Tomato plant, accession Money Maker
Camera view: horizontal (90 deg, fisheye); turntable rotation: 60 degrees
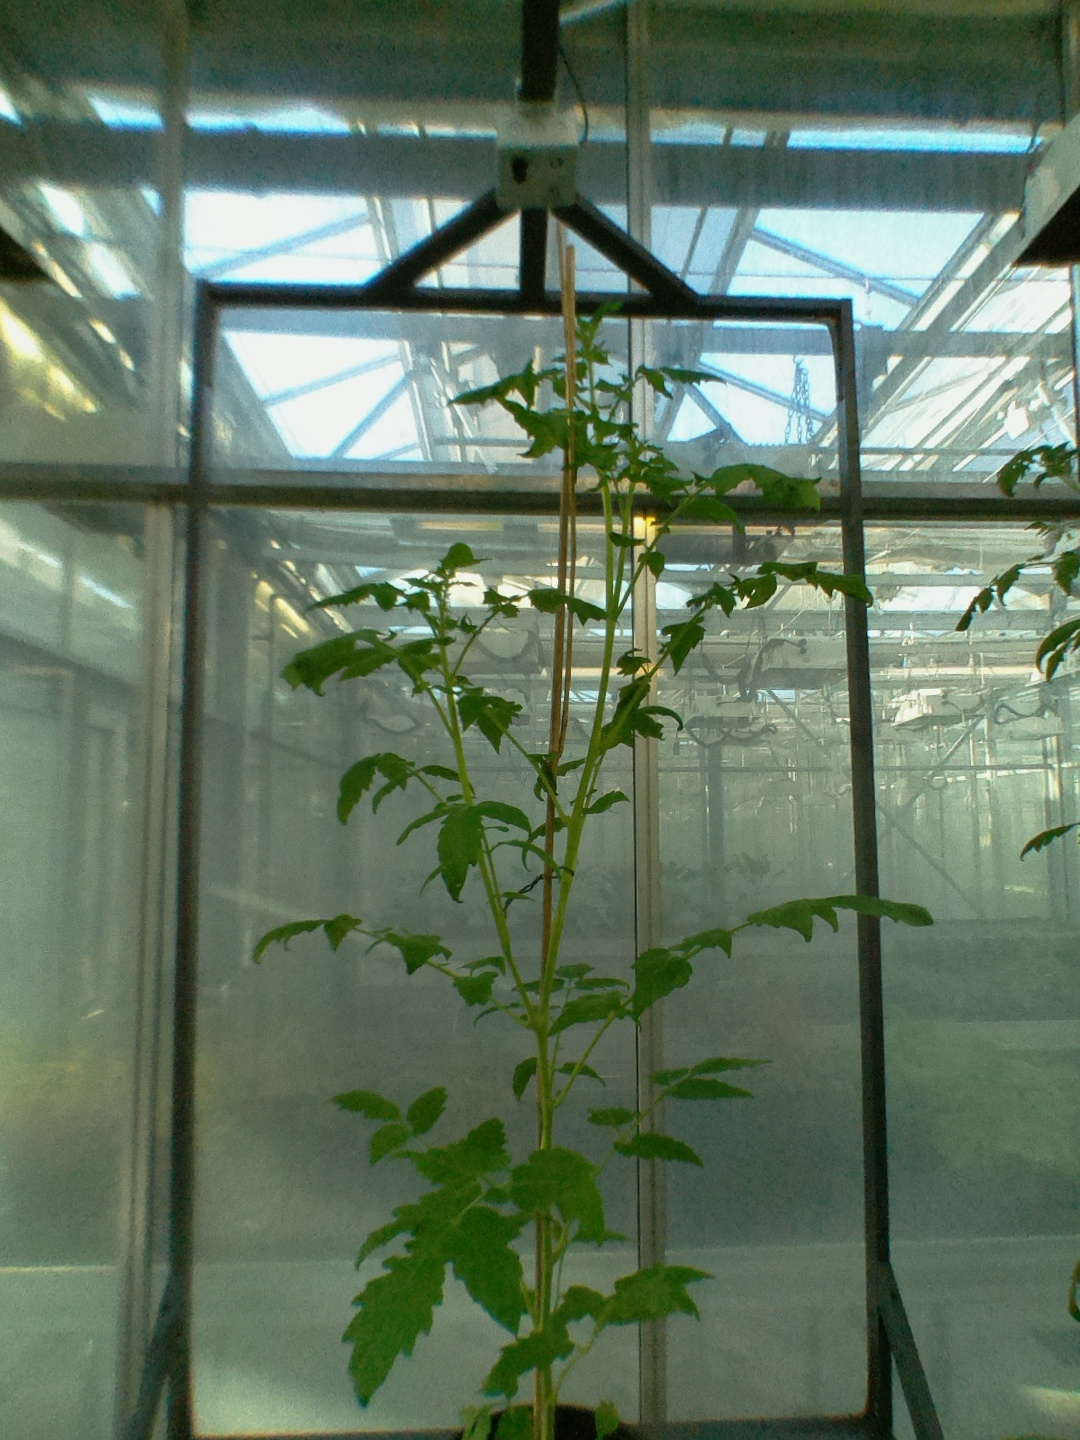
BBCH growth stage 52: 2 inflorescences visible